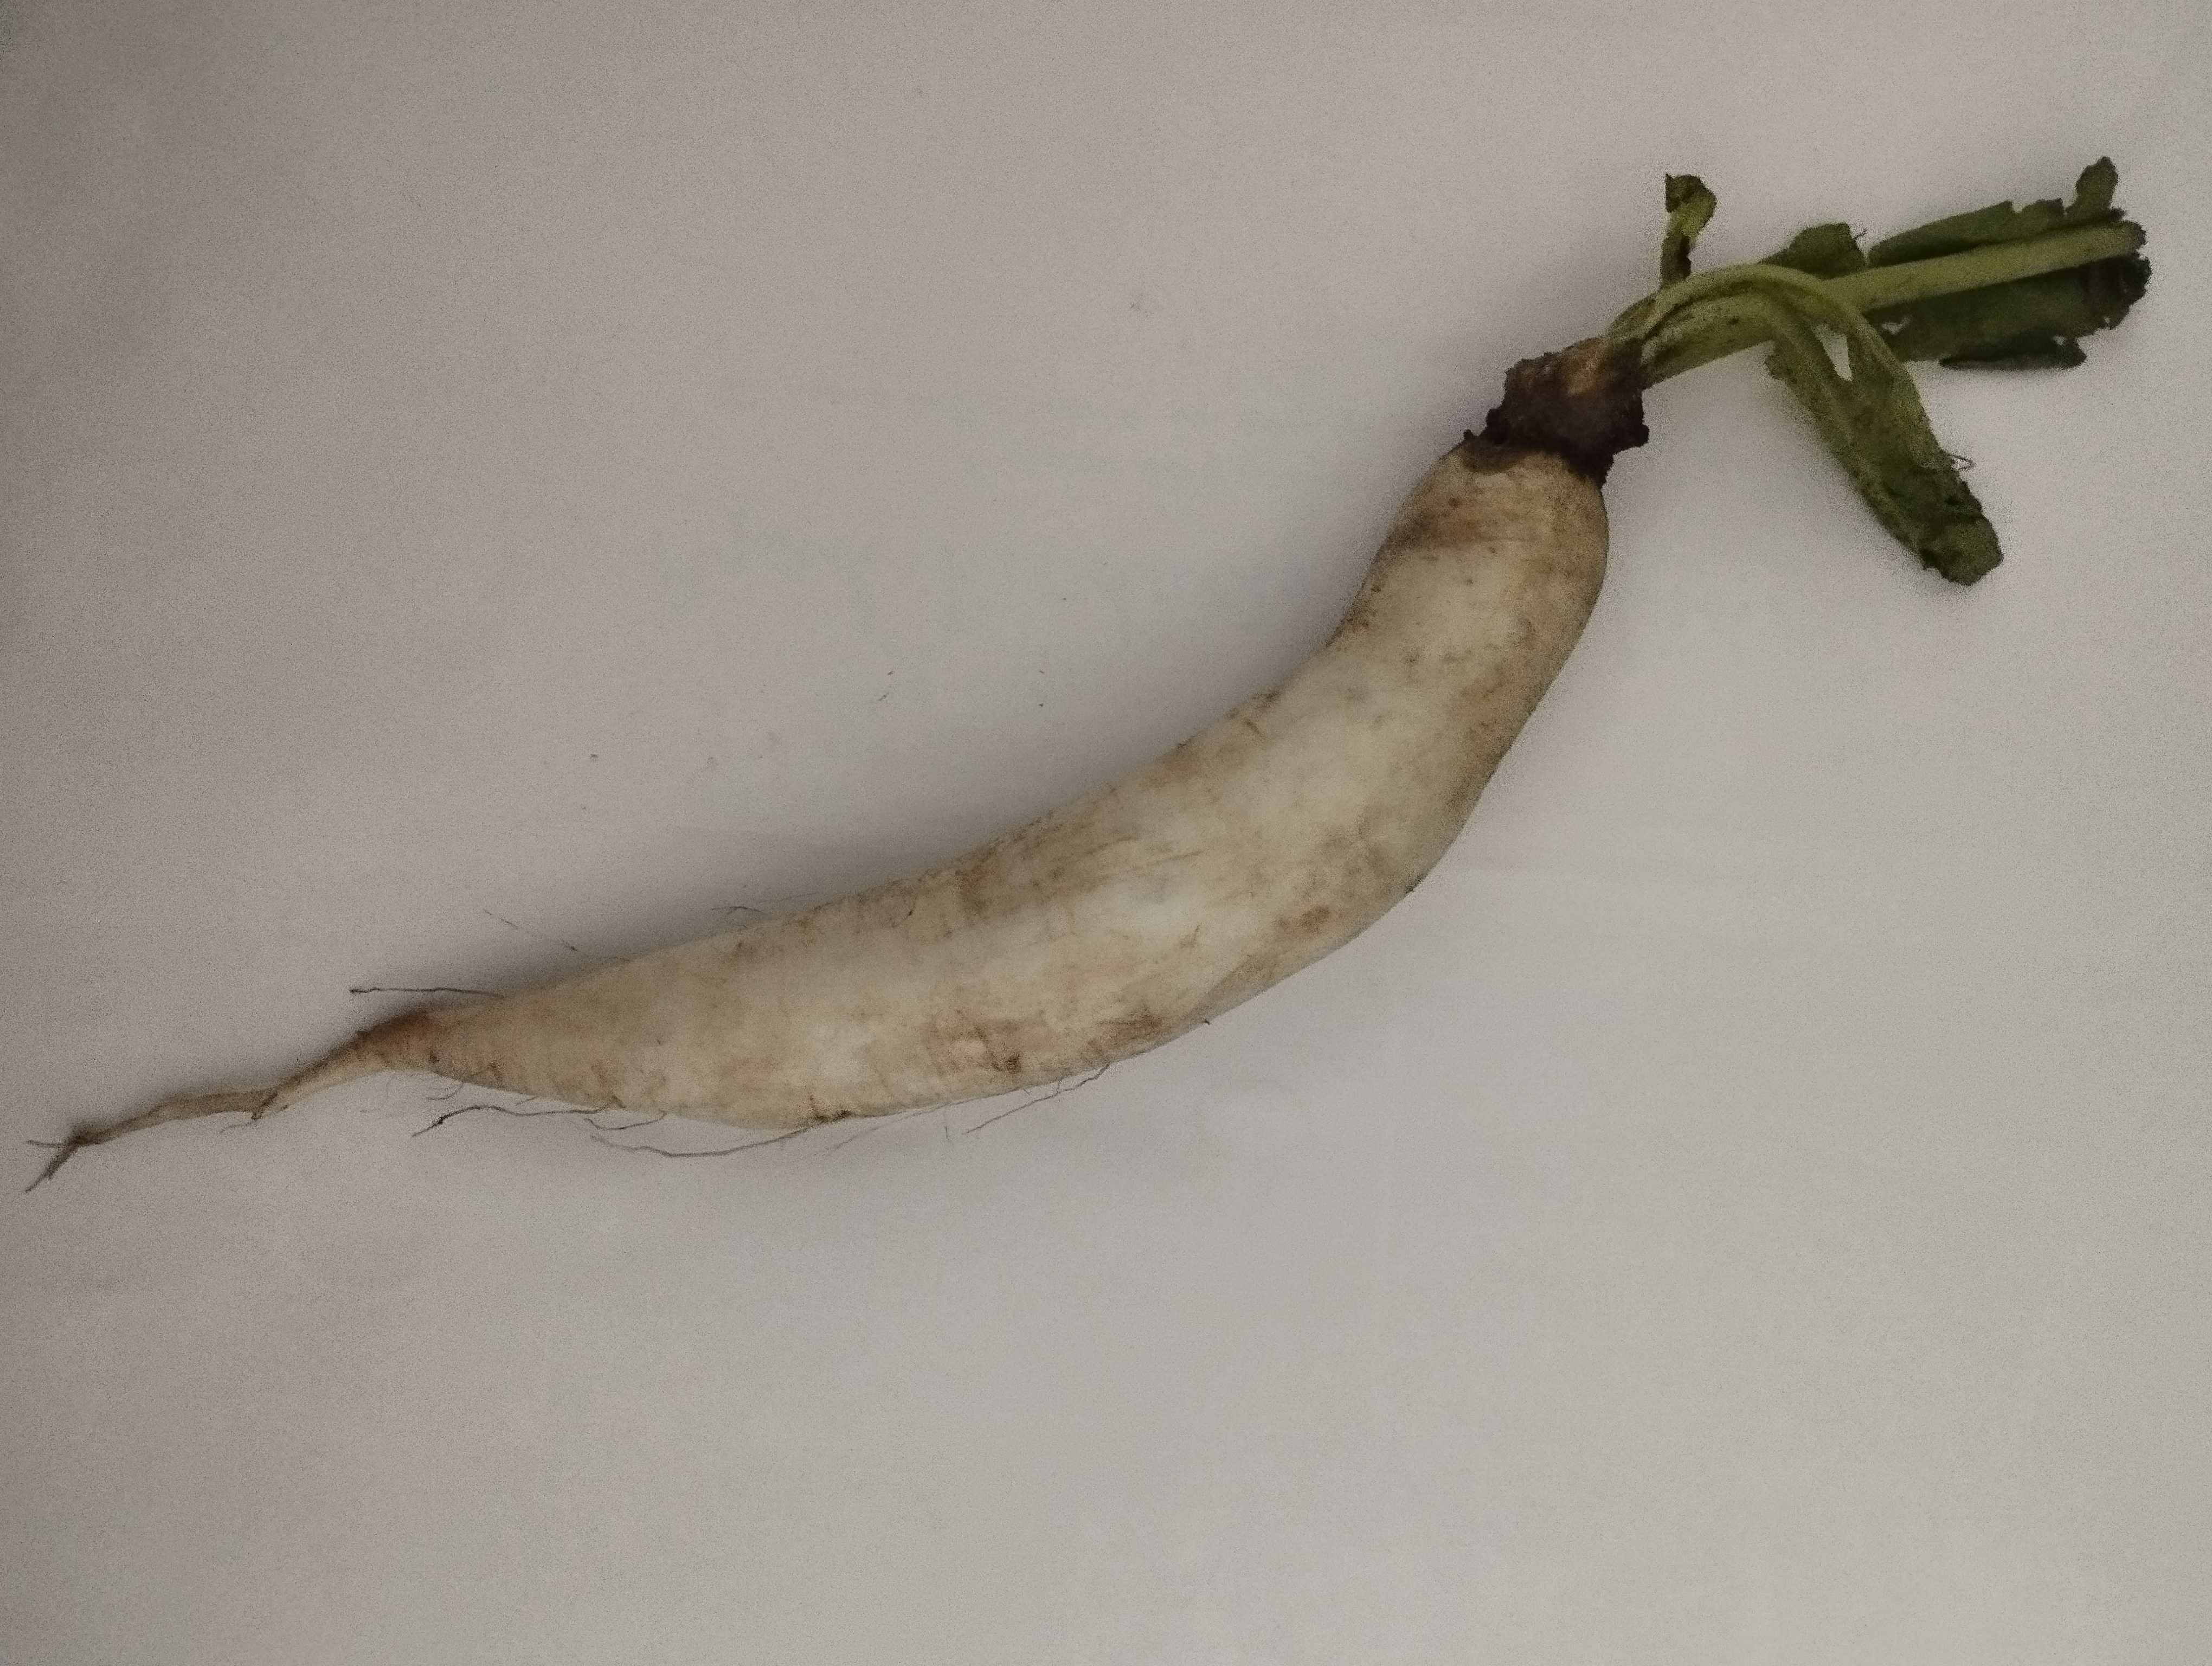
Label: Raphanus sativus